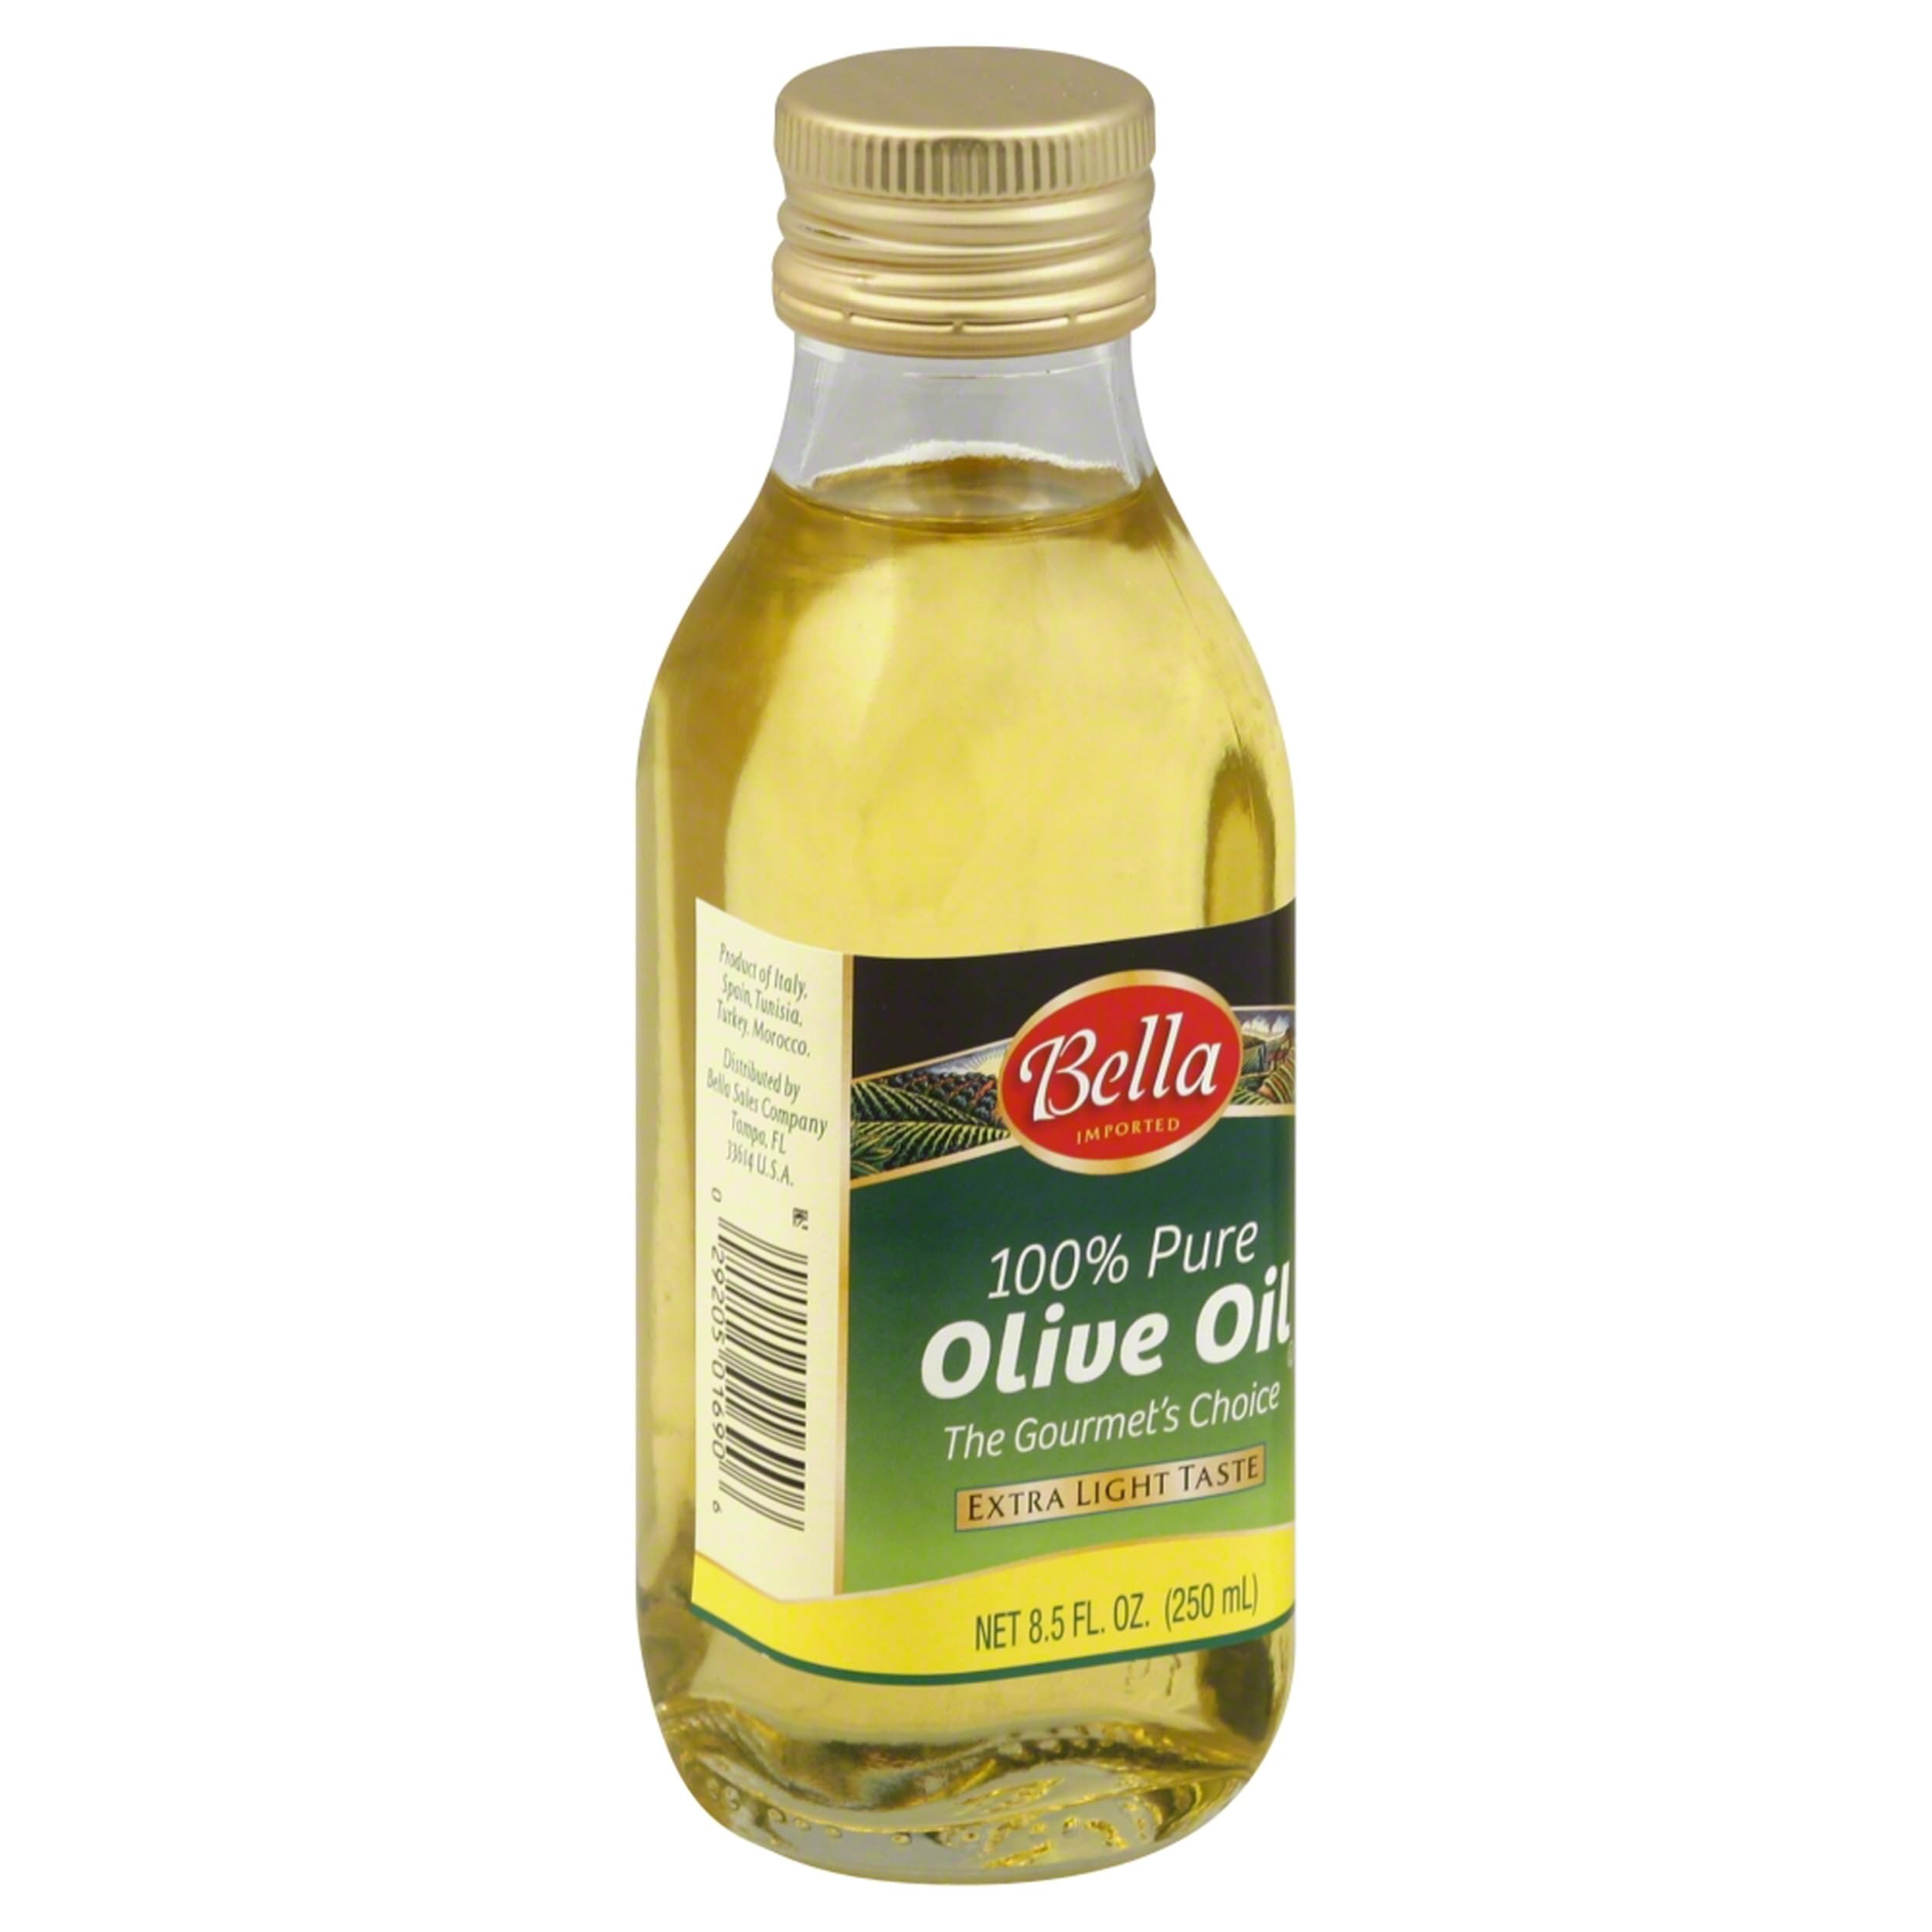
Item Name: Bella Pure Olive Oil, 8.5 Fluid Ounces (Pack Of 12)
Bullet Point: Bella Pure Olive Oil, 8.5 Fluid Ounces (Pack Of 12)
Value: 102.0
Unit: Fl Oz

Price: 78.4